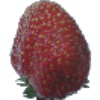
Label: Strawberry Wedge 1